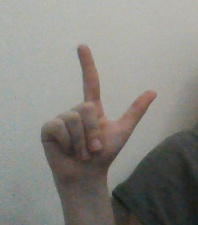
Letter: laam